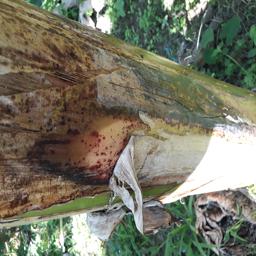
Label: PSEUDOSTEM WEEVIL